902

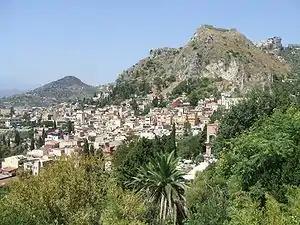
View of Taormina with the Saracen castle.

Year 902 (CMII) was a common year starting on Friday of the Julian calendar.